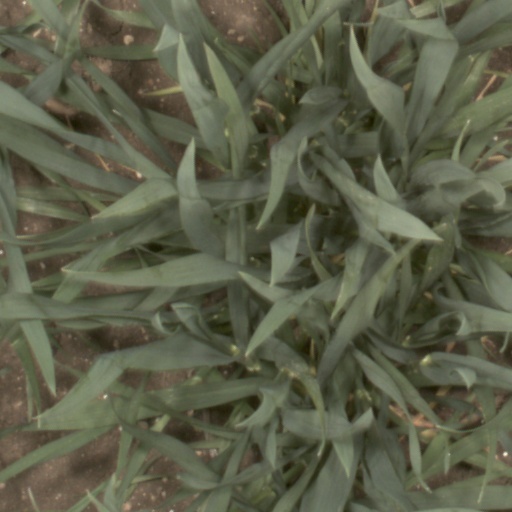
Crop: wheat